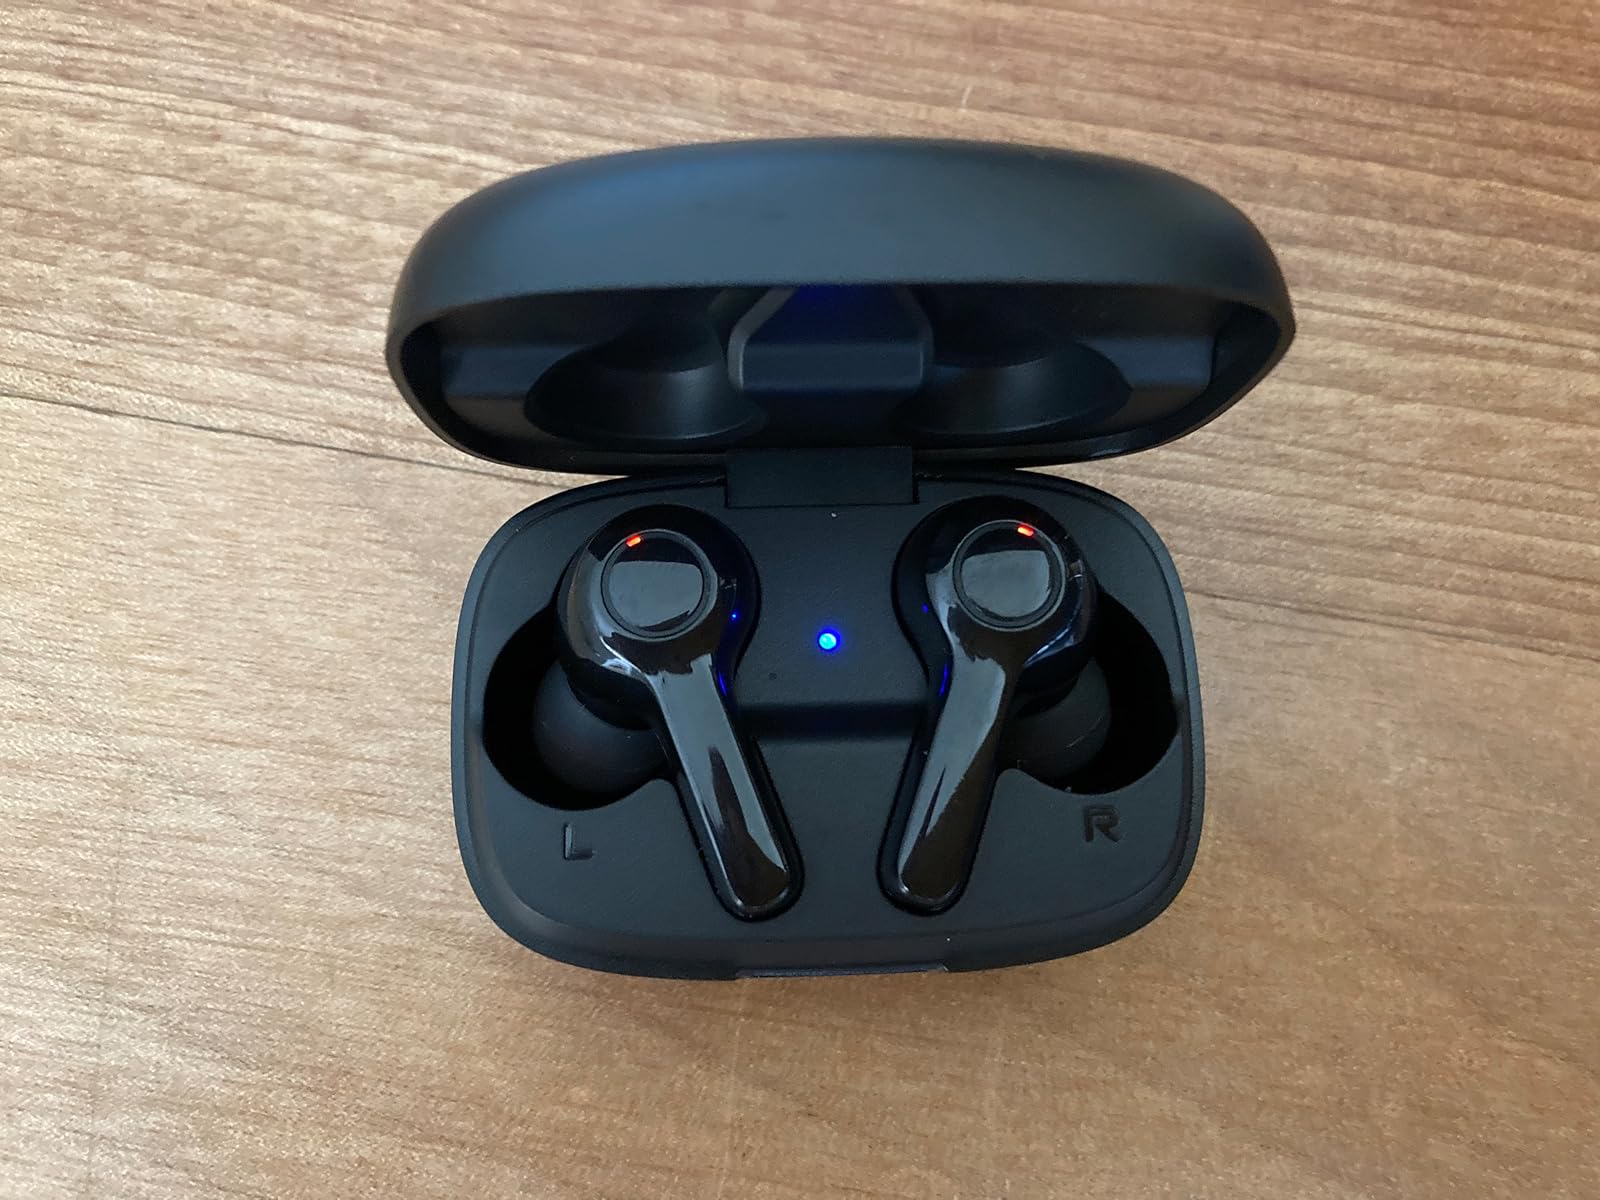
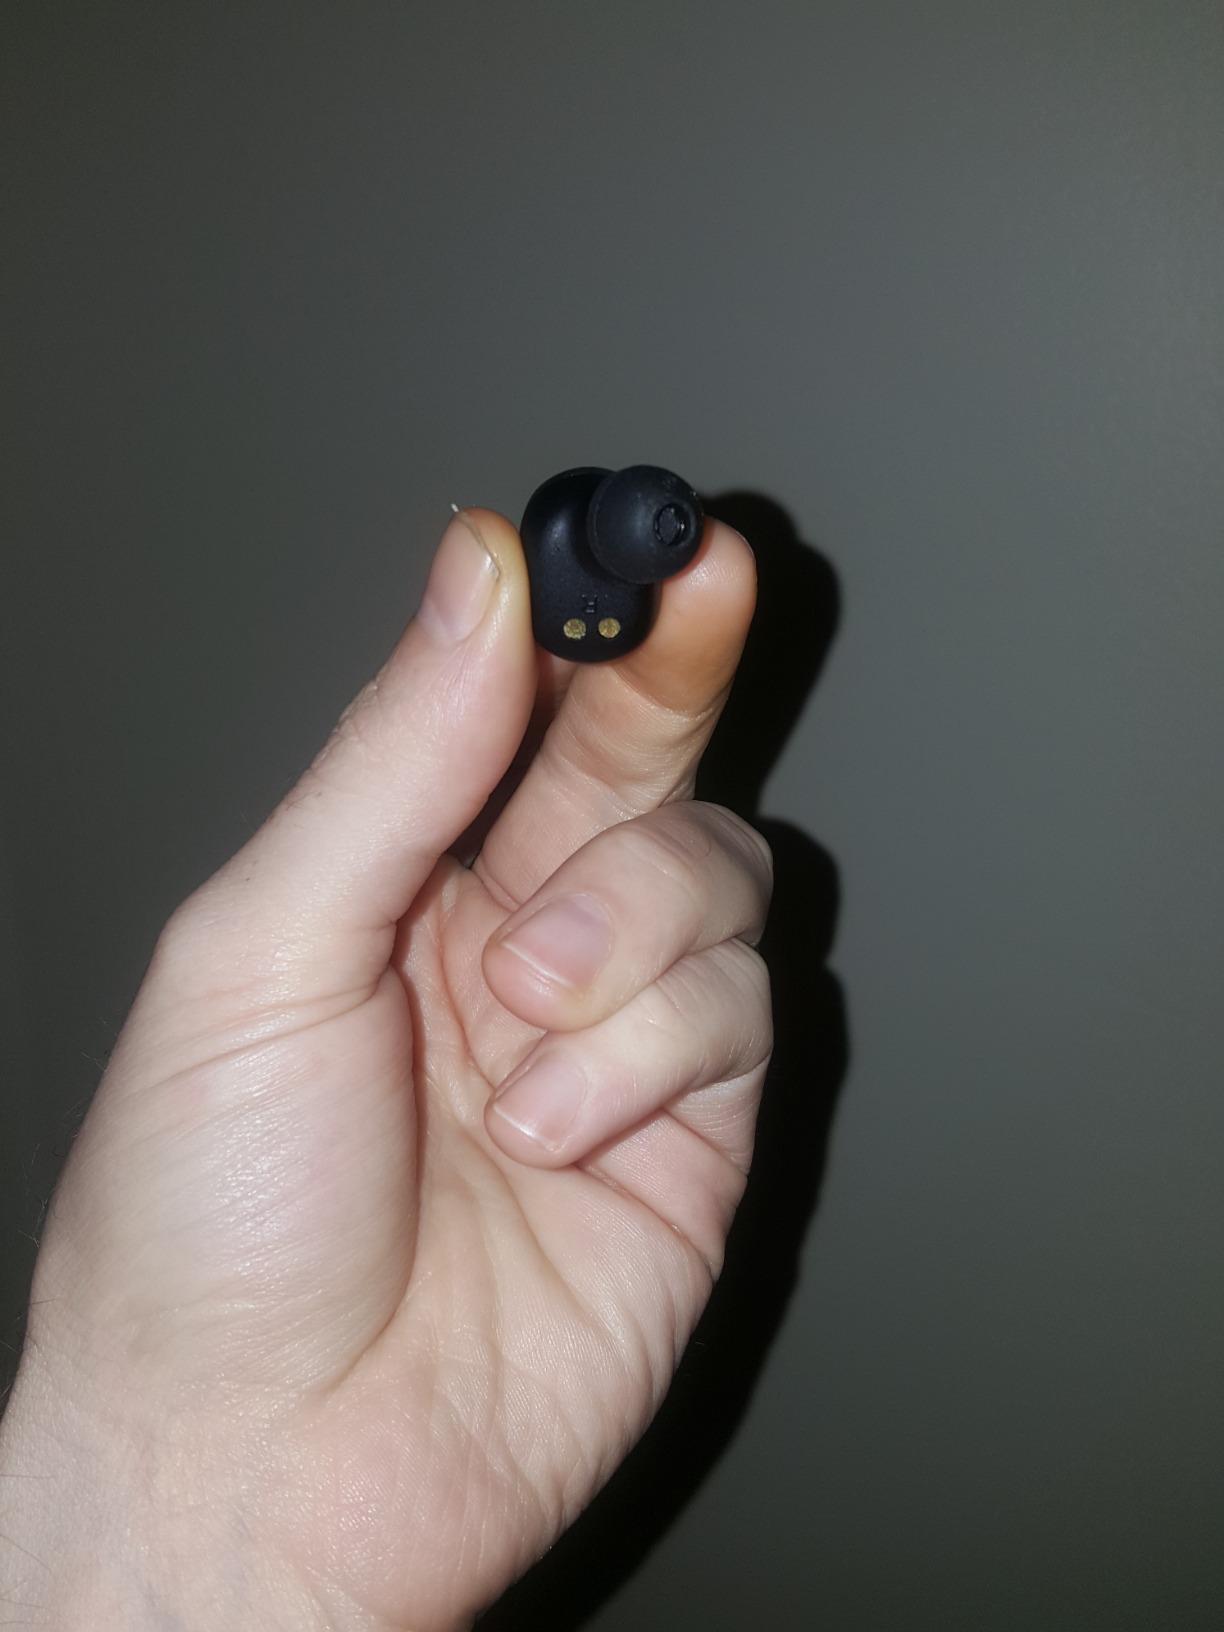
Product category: earbuds
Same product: no